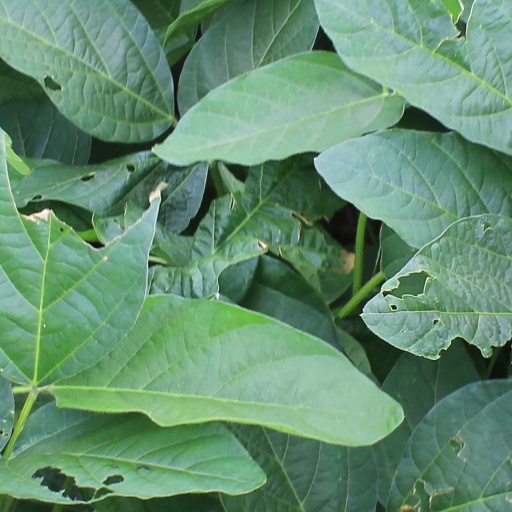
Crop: soybean